A Private Affair (2002 film)

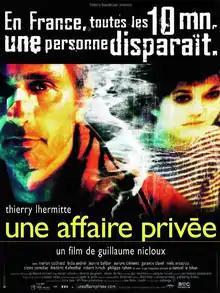
Theatrical release poster

A Private Affair is a 2002 French crime mystery thriller film written and directed by Guillaume Nicloux. The film premiered at the Festival du Film Policier de Cognac on 13 April 2002 and was released theatrically in France on 30 April 2002.